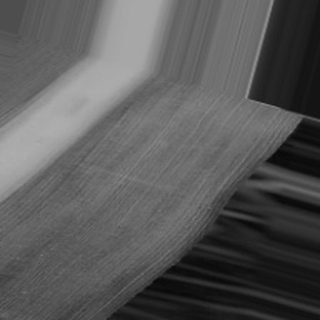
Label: sugarcane_bacterial_blight